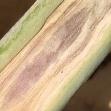
Crop: Onion
Condition: alternaria-d